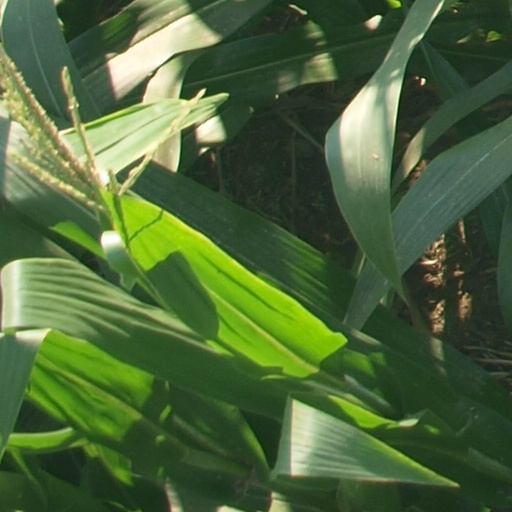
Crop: maize; corn